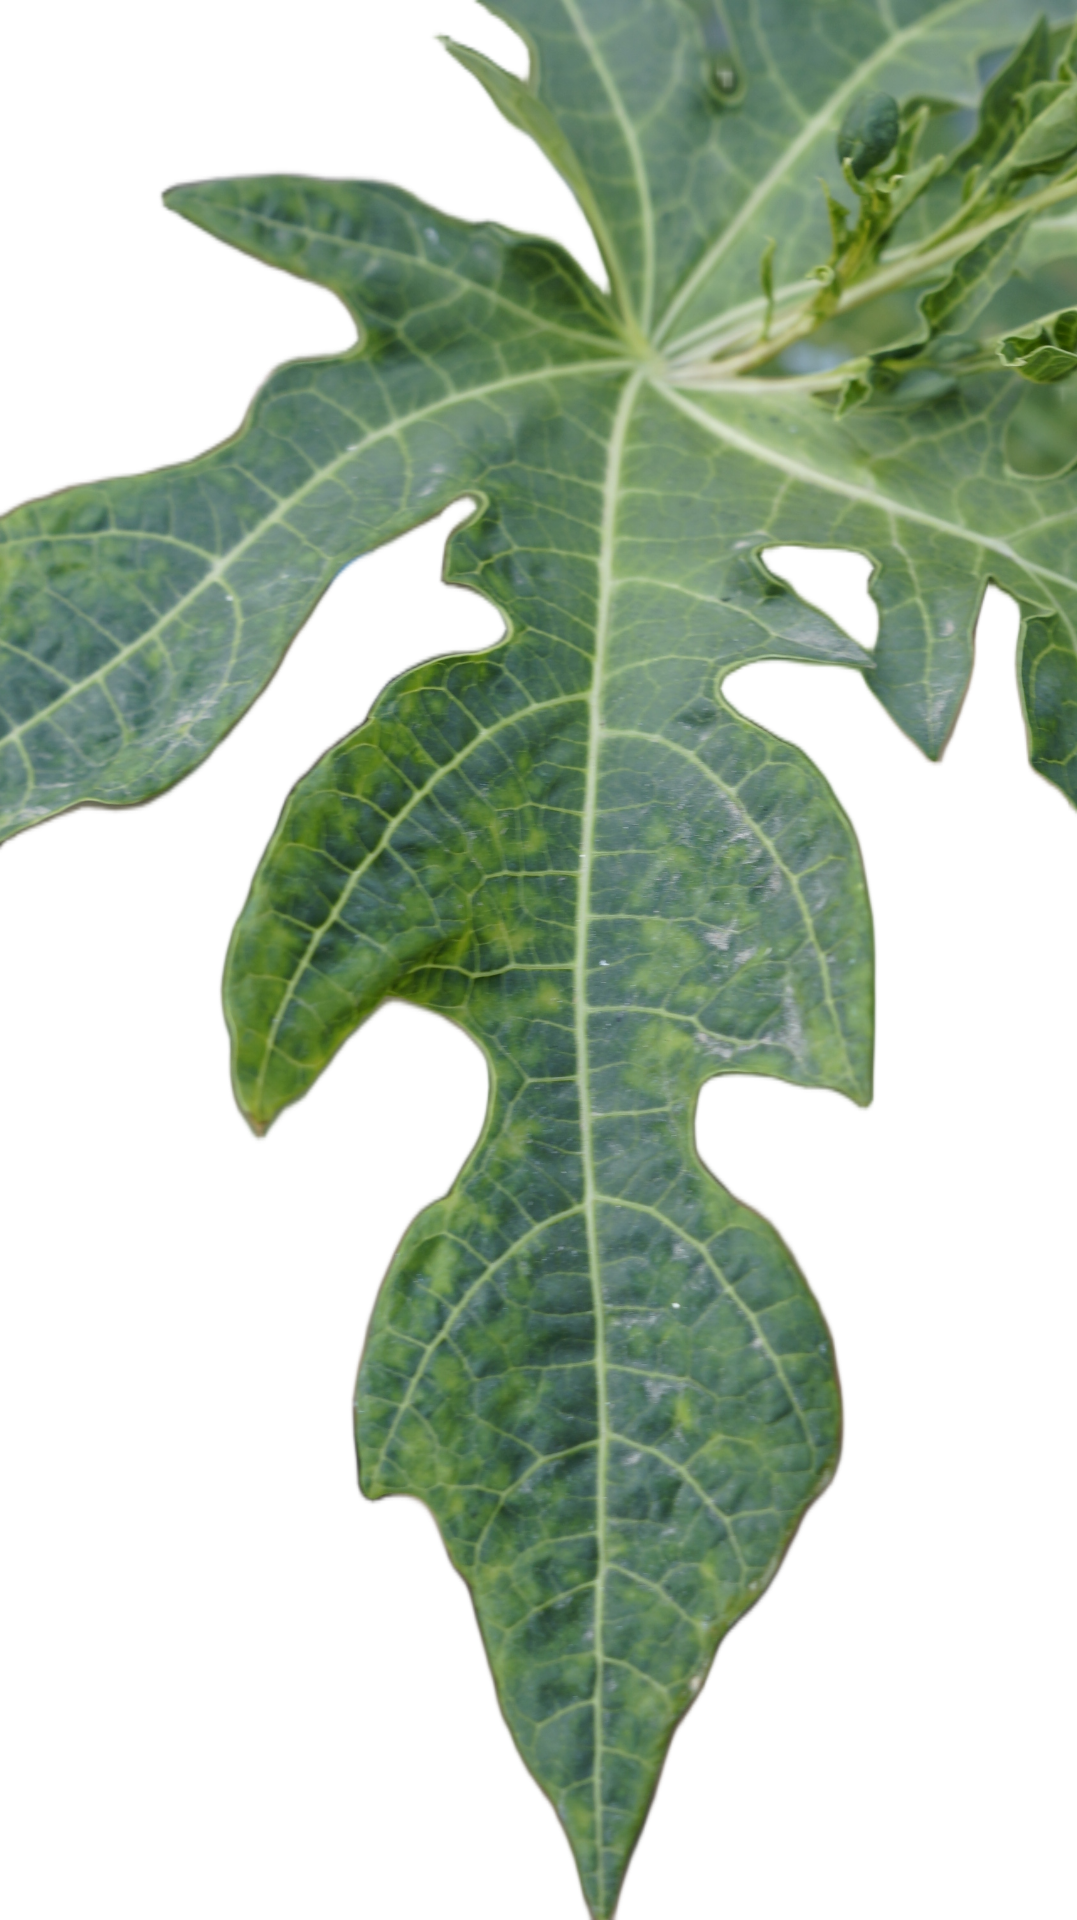
Crop: Papaya
Label: Curled_Yellow_Spot